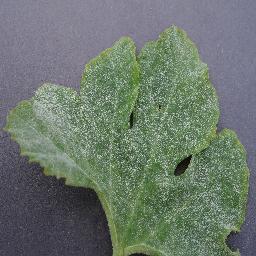
Label: Squash___Powdery_mildew